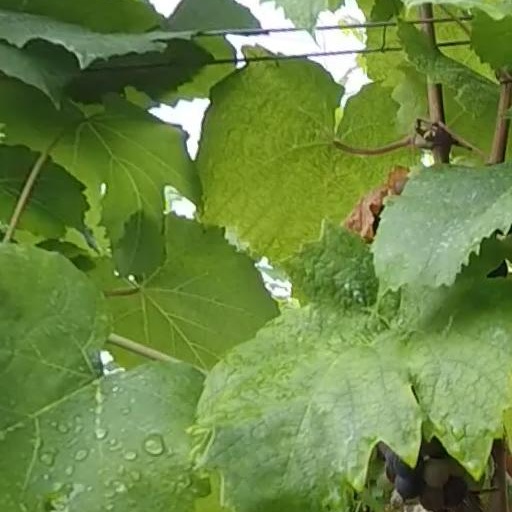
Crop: grape